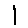
Label: 1